Opal card

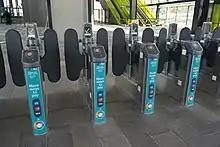
Ticket gates at Kellyville station

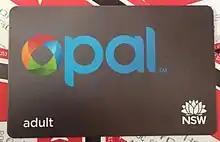
A standard adult Opal card

The initial Opal rollout commenced on the Neutral Bay to Circular Quay ferry service in late 2012 and was completed two years later when the Inner West Light Rail was added to the network. During this period, Opal was progressively rolled out to all ferry services operating under a New South Wales Government service contract, Sydney suburban and intercity train services, all bus services operating under a Metropolitan or Outer Metropolitan service contract and on Sydney's light rail line.